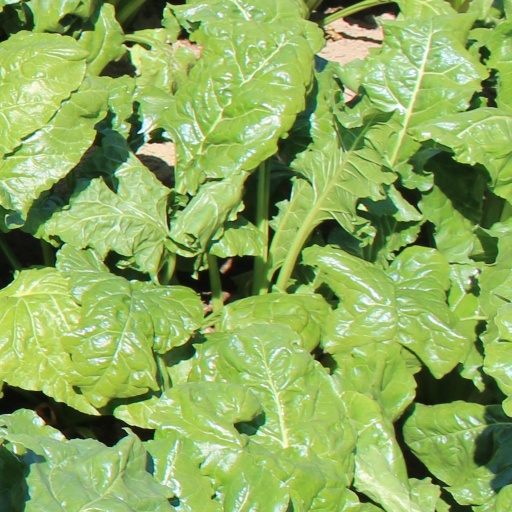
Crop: sugar beet